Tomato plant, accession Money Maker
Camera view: tilt-top (135 deg); turntable rotation: 60 degrees
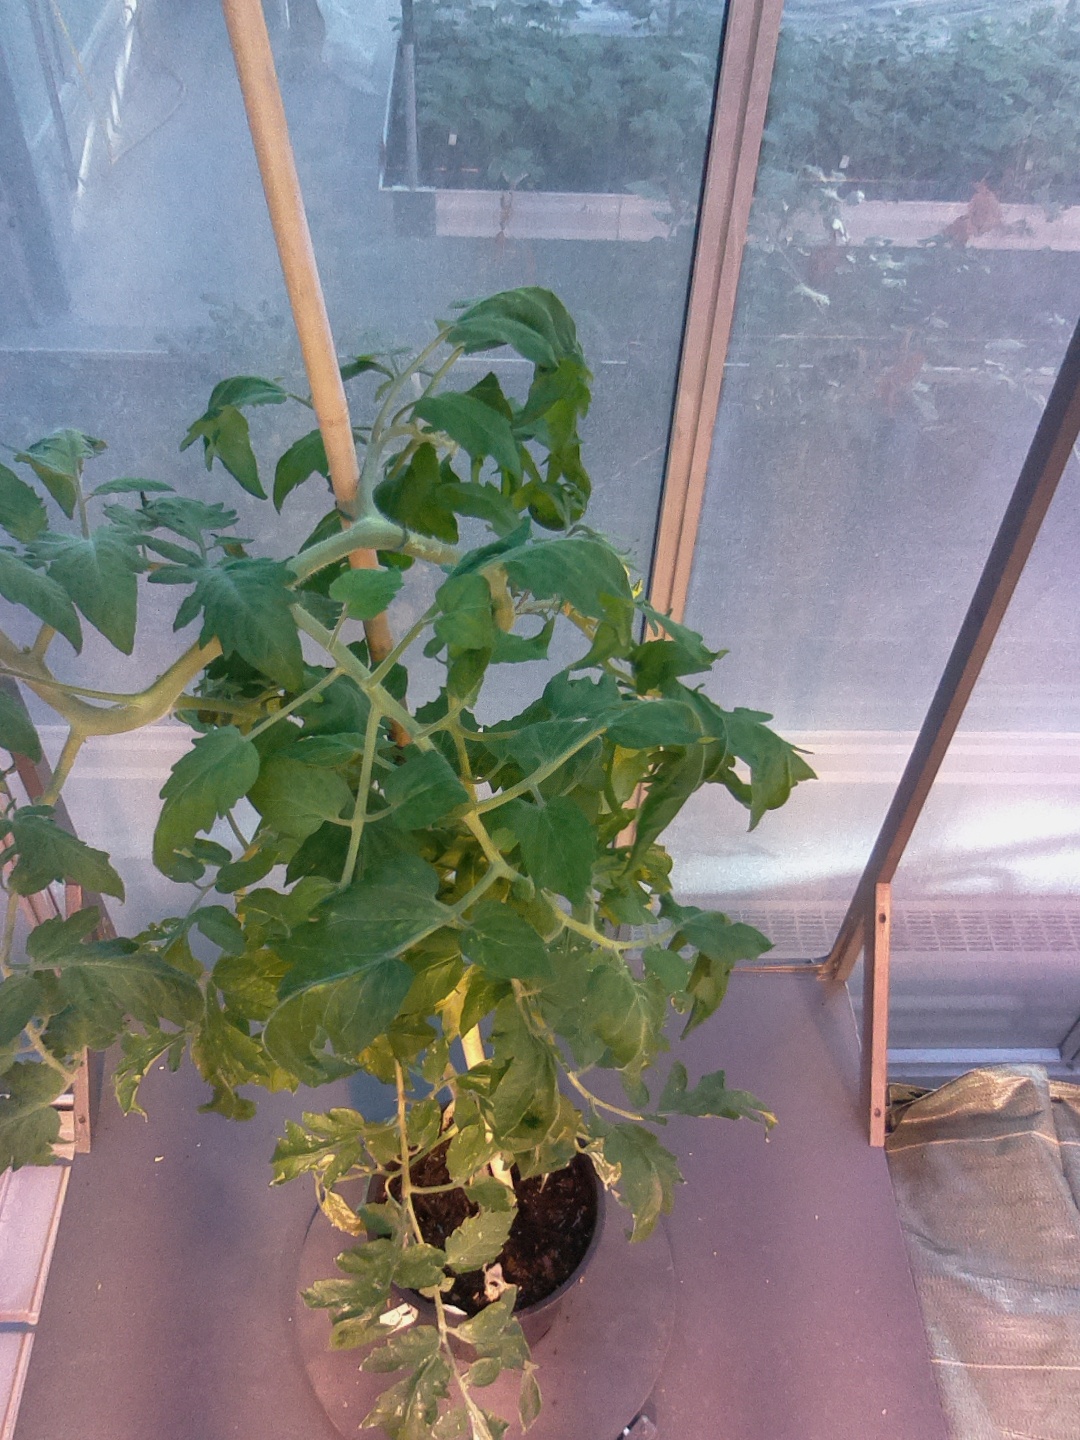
BBCH growth stage 70: Fruits at the main stem or branches visibles